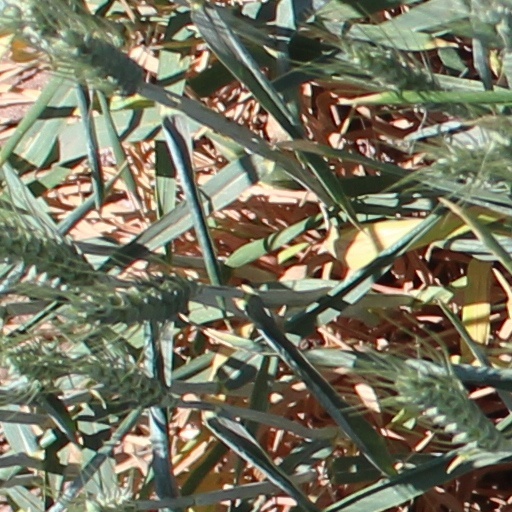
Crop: wheat